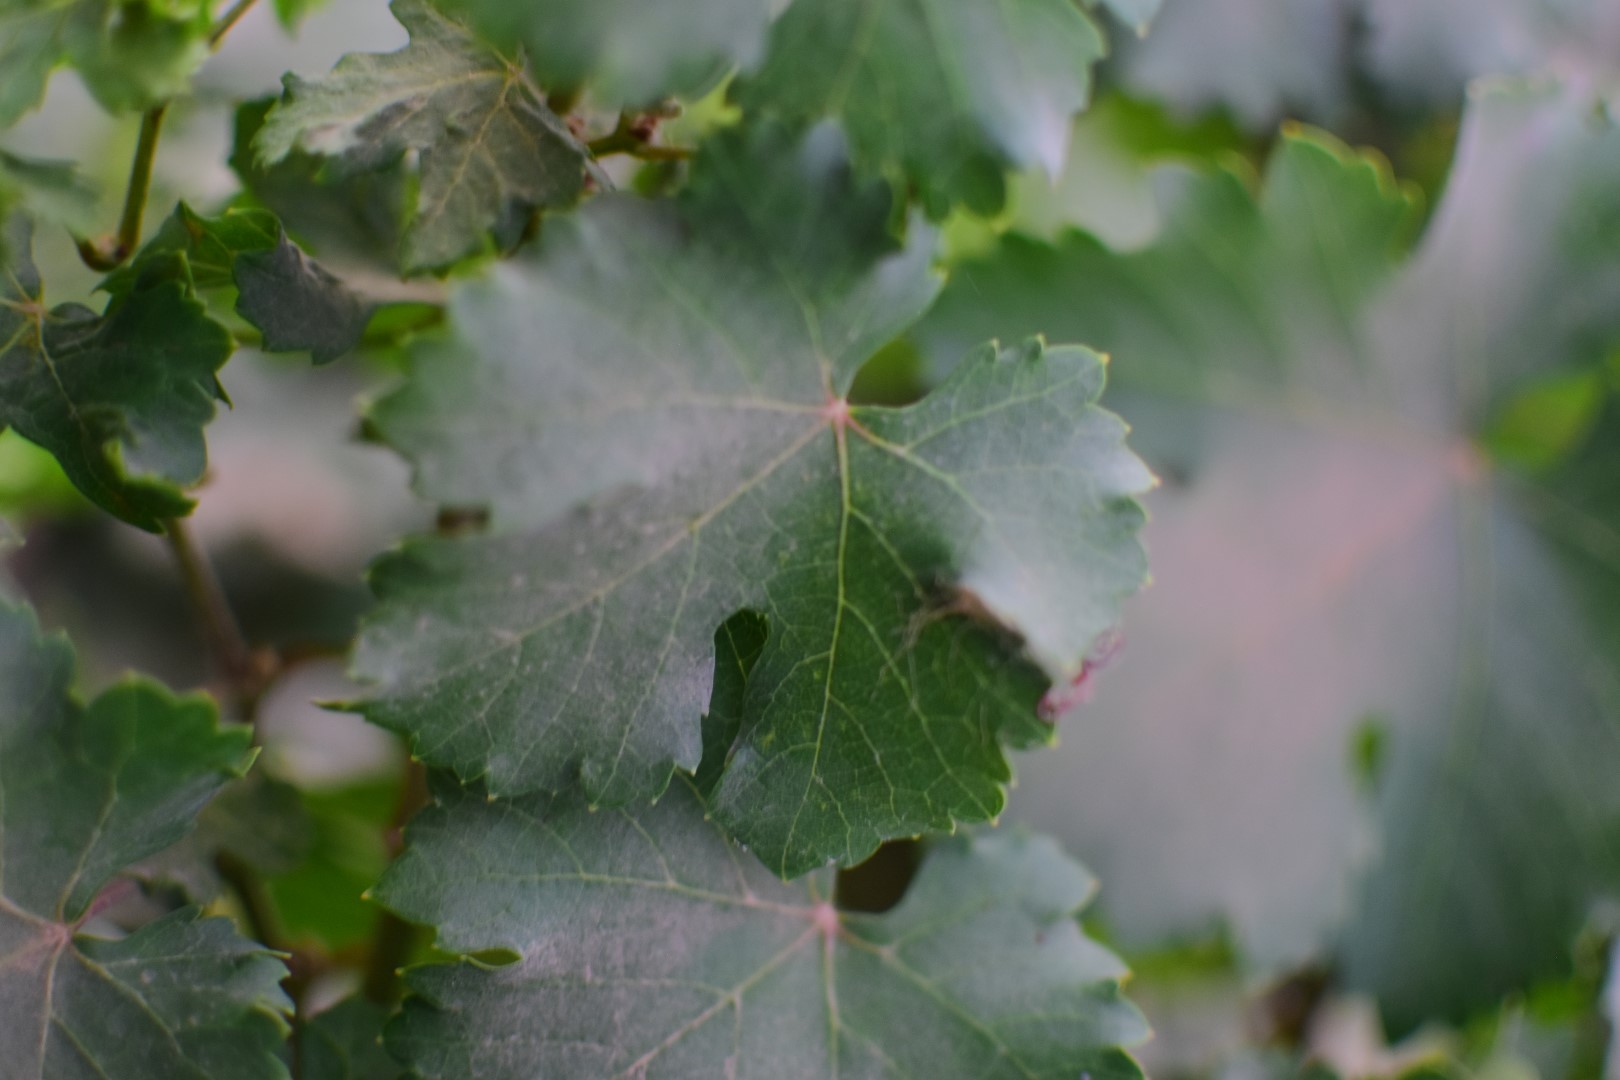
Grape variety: Aswud Balad